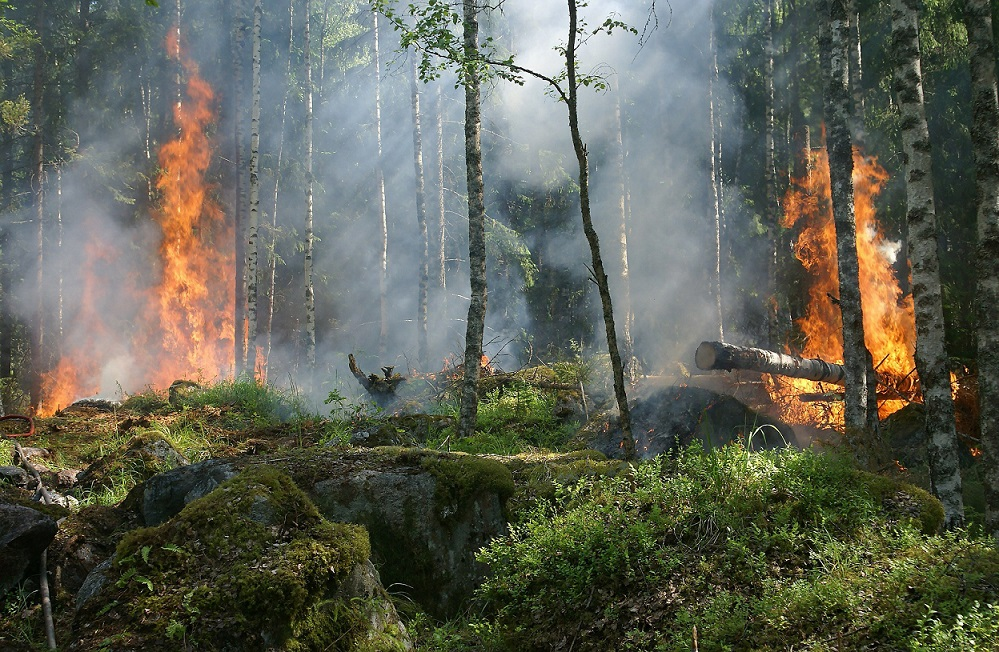
Fire: yes
Smoke: yes